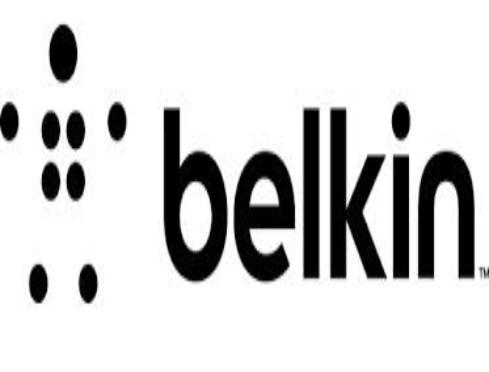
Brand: BELKIN-1
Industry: Electronic